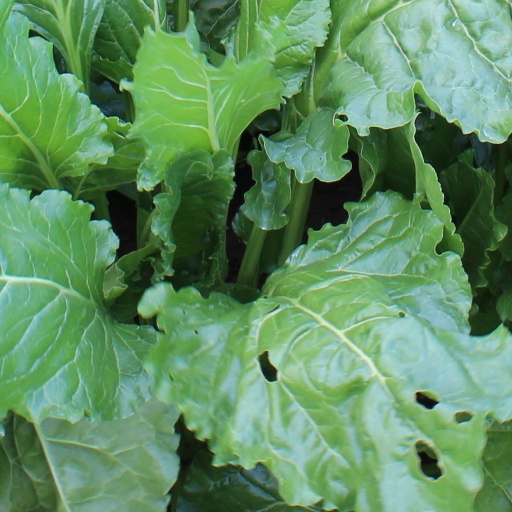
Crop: sugar beet